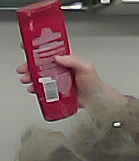
Product: loreal_shampoo